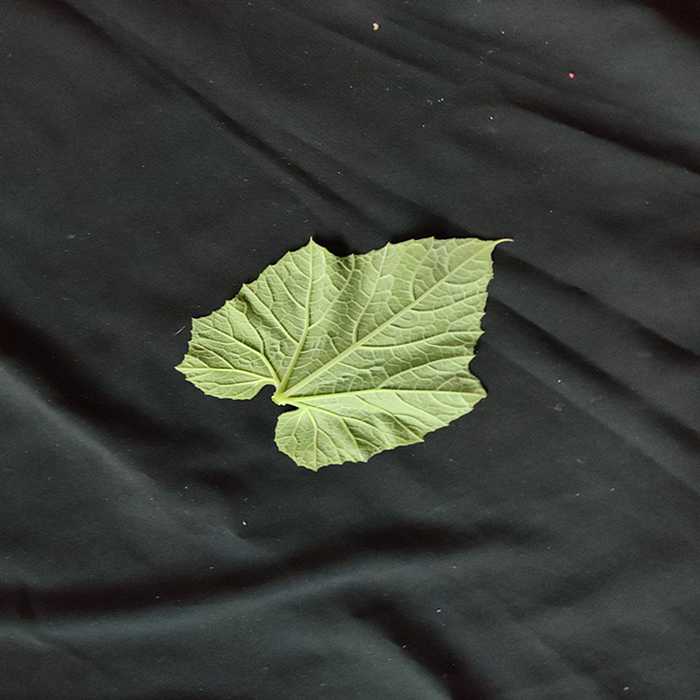
Plant: Bottle gourd
Label: Fresh leaf